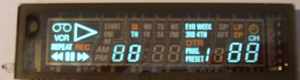
Photo personnelle. Pour voir ce composant avec plus de détails voir
Un tube électronique, également appelé tube à vide ou même lampe, est un composant électronique actif, généralement utilisé comme amplificateur de signal. Le tube à vide redresseur ou amplificateur a été remplacé dans beaucoup d'applications par différents semi-conducteurs, mais n'a pas été remplacé dans certains domaines comme l'amplification de forte puissance ou des hyperfréquences.
Le tube électronique a longtemps été le seul composant actif existant. Il a permis la fabrication, souvent en grande série, des premiers appareils électroniques : récepteur radio, télévision, radar, etc. Il a connu son apogée dans les années 1960-1970. Puis les équipements de radio, radar, télévision, ainsi que les calculateurs, ont demandé de plus en plus de fonctions actives, rendant rédhibitoires les problèmes de volume, de consommation, et de fiabilité du tube électronique, malgré de nombreuses améliorations. Le transistor — utilisé d'abord seul, puis sous forme de circuit intégré —, qui palliait ces défauts, a supplanté dans la plupart des applications le tube électronique, notamment dans les applications basse et moyenne puissance : radio, vidéo, audio ou logique. Malgré tout, les tubes sont toujours utilisés pour des applications spécifiques, comme les très fortes puissances et la très haute fréquence : les fours à micro-ondes, le chauffage par radiofréquence industriel, les émetteurs de radio et de télévision, les radars, les satellites.
L'électronique est une branche de la physique appliquée, utilisant l'électricité comme support pour le traitement, la transmission et le stockage d'informations au sens large.
L'électricité existe depuis les débuts de l'univers qui est composé, selon des principes physiques, de « matière ». Son histoire vue par les hommes remonte aux débuts de l'humanité, car l'électricité est partout présente, très discrète la majorité du temps. Elle se manifeste parfois de manière très spectaculaire et brutale : par exemple sous forme d'éclairs associés au tonnerre et à des destructions.